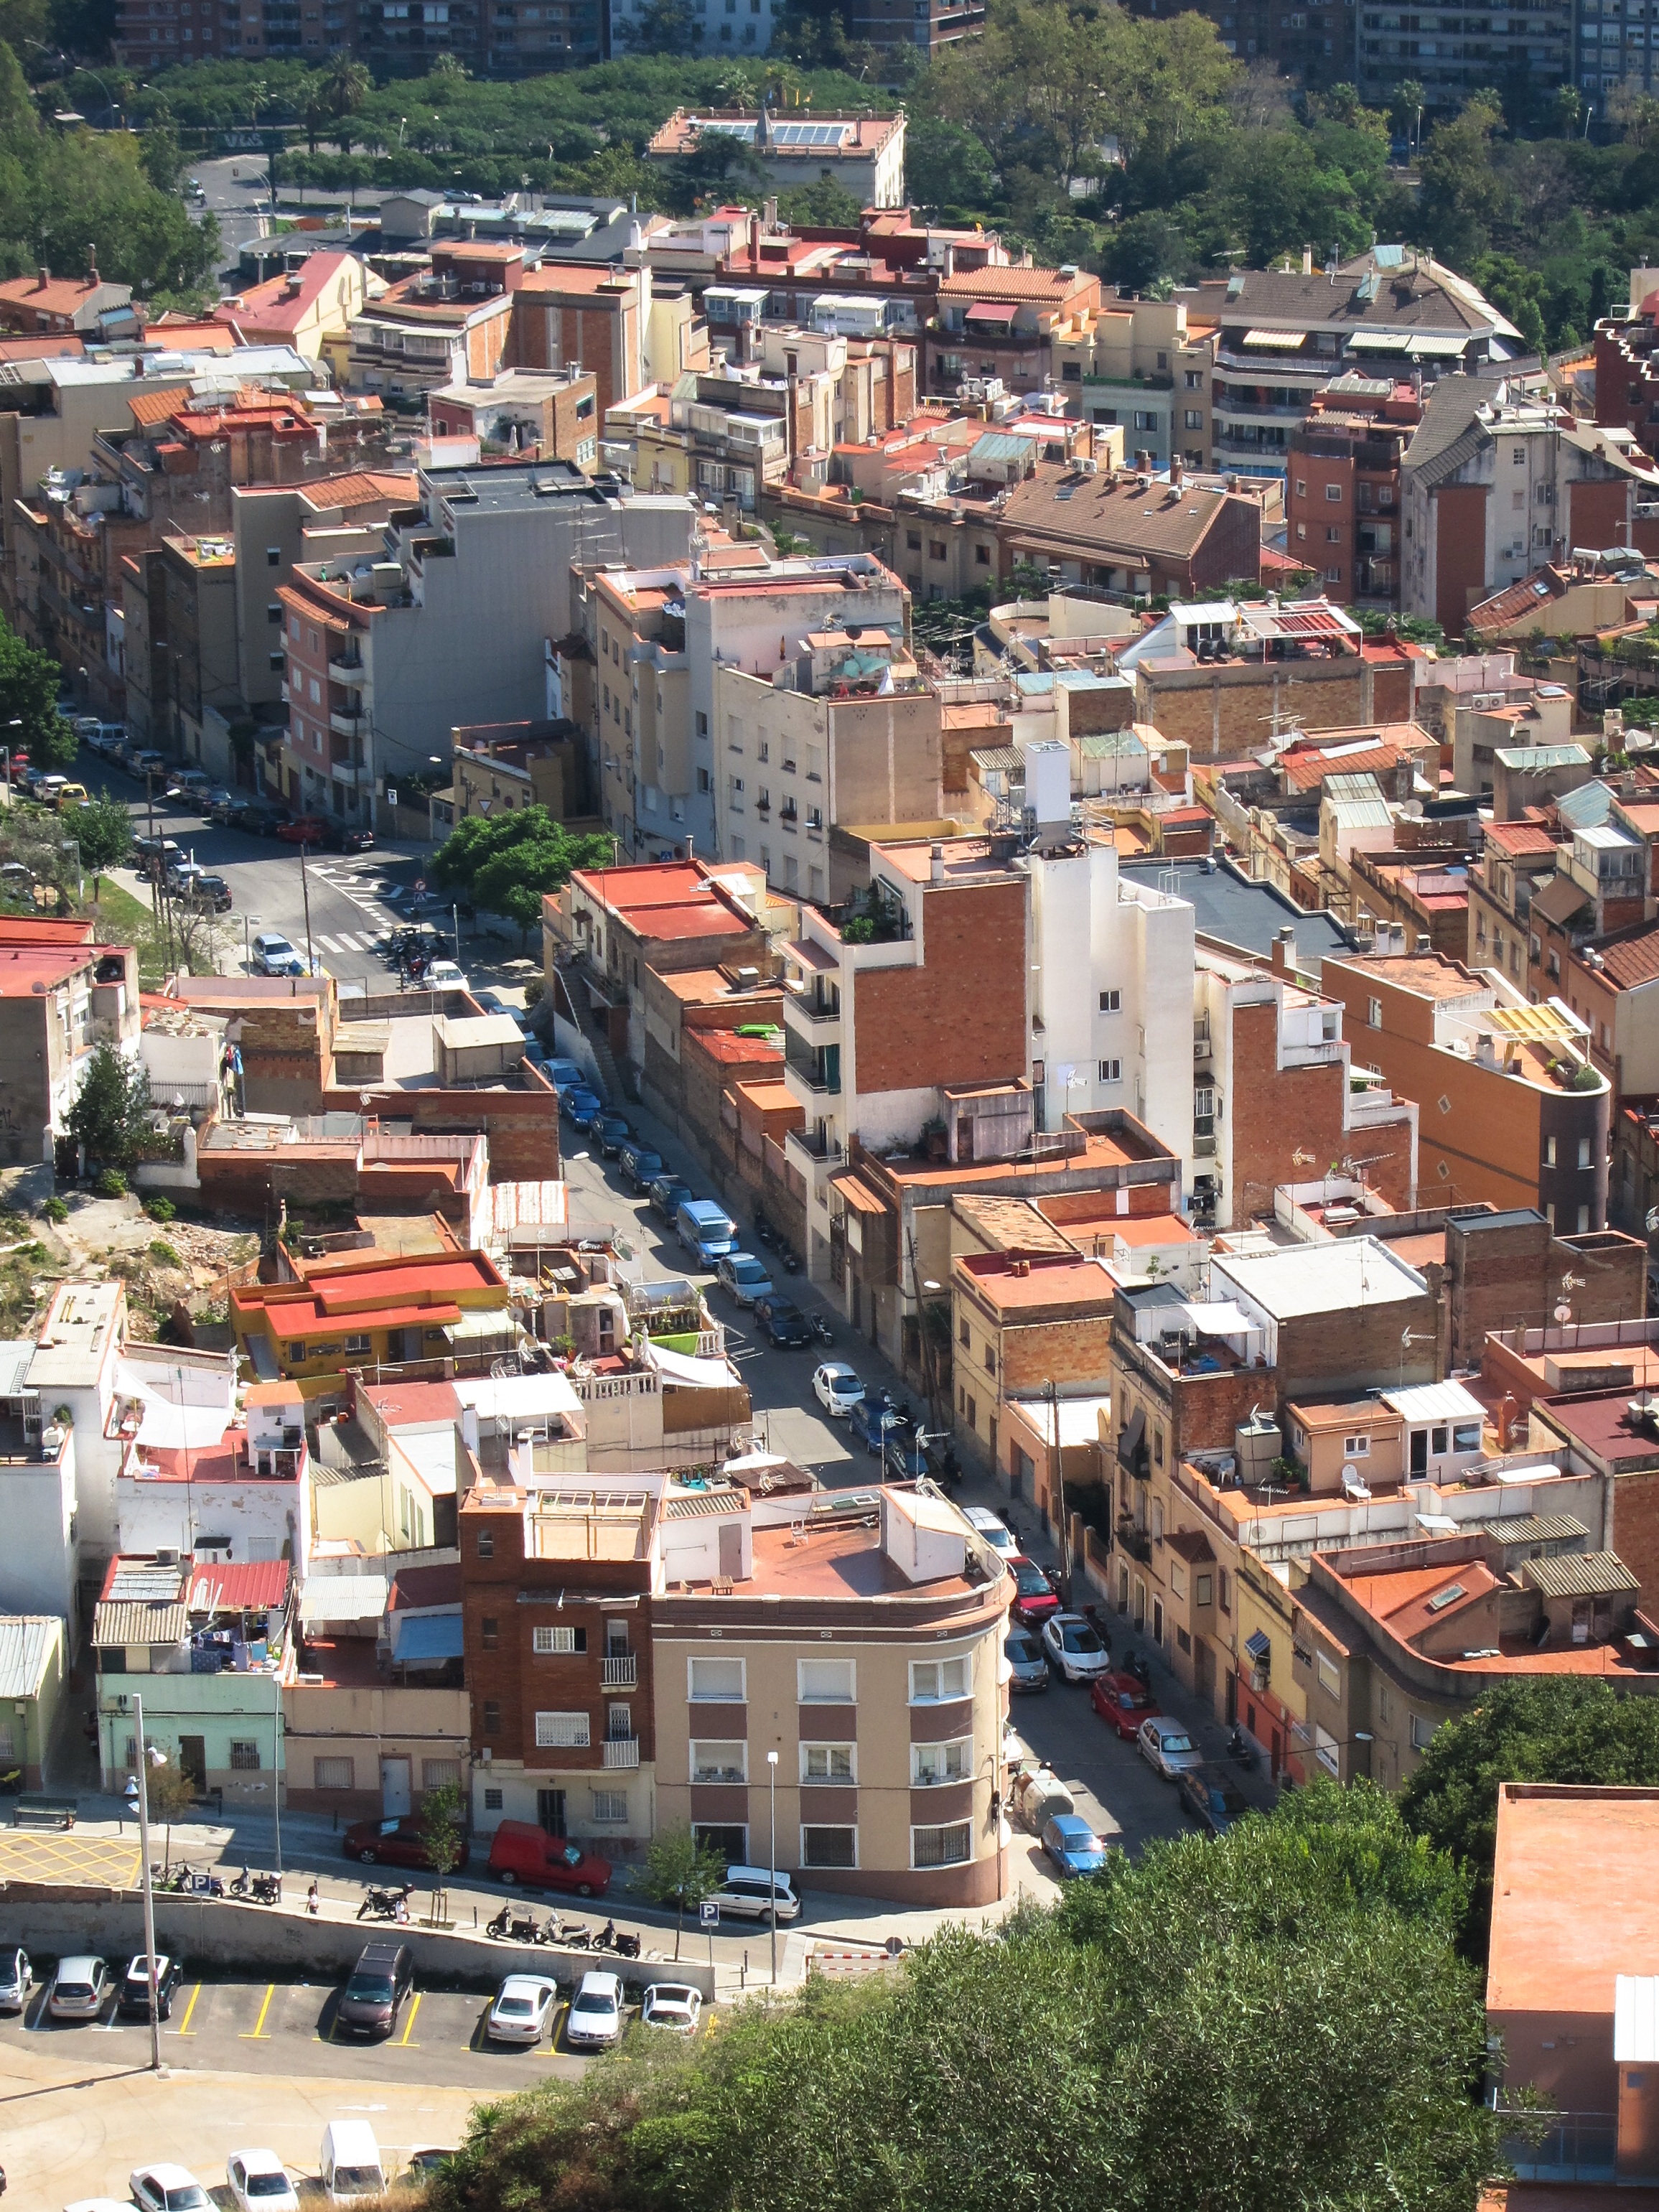
town, city, cityscape, downtown, vacation, village, suburb, slum, neighbourhood, aerial photography, urban area, residential area, geographical feature, human settlement